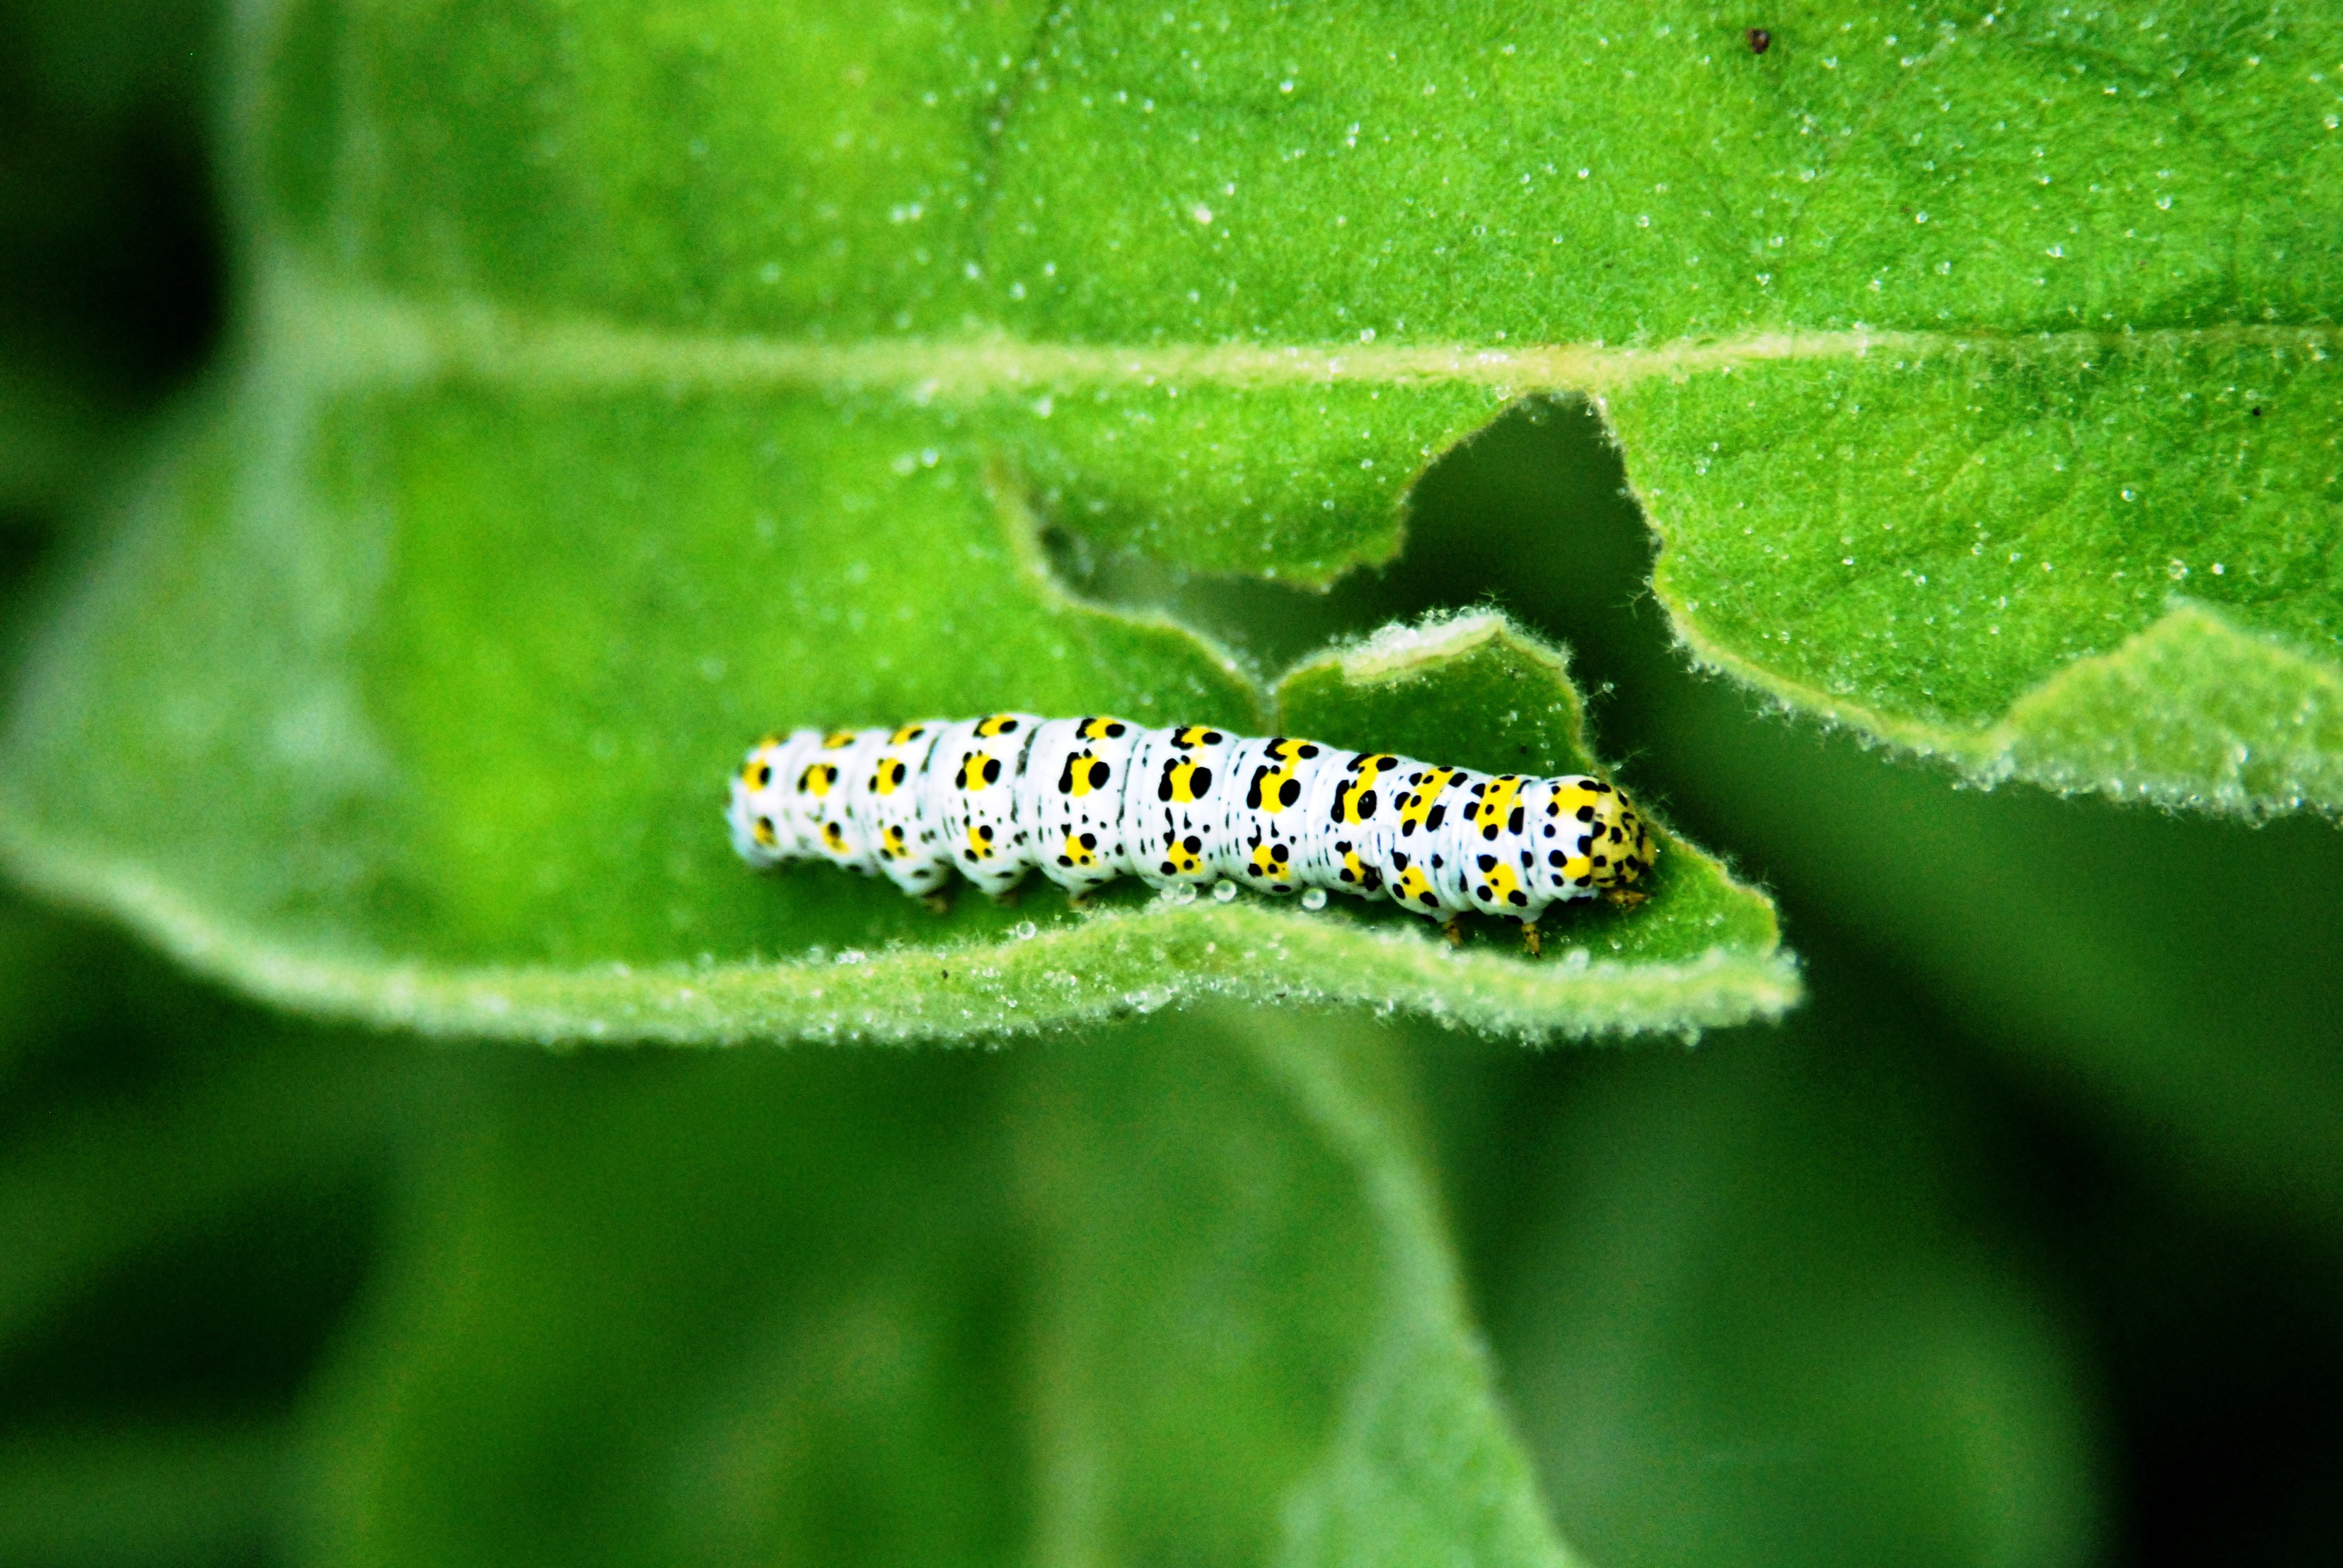
grass, leaf, flower, green, insect, eat, fauna, invertebrate, caterpillar, close up, larva, macro photography, green leaf, leaf beetle, plant stem, moths and butterflies